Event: Nepal Earthquake
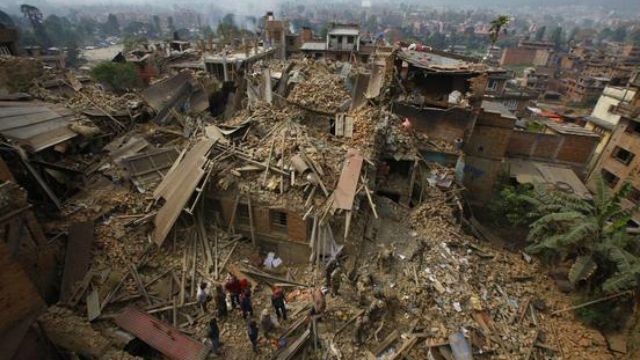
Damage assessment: damage